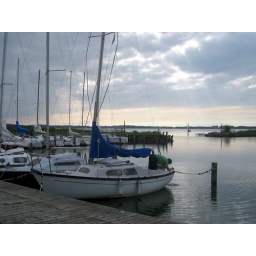
Just checking the torrential rain of saturday didn't give us a lake in the boat instead of a boat on the lake.